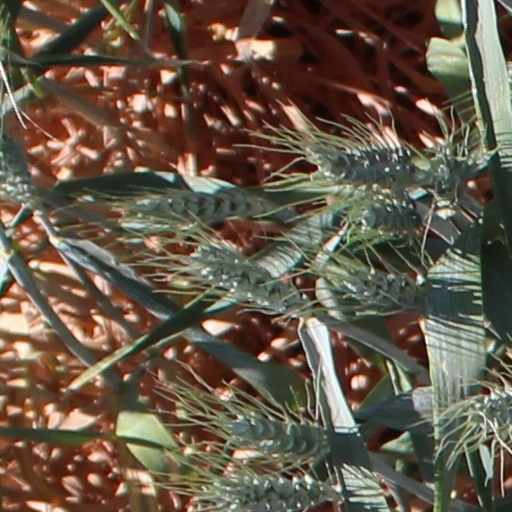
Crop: wheat